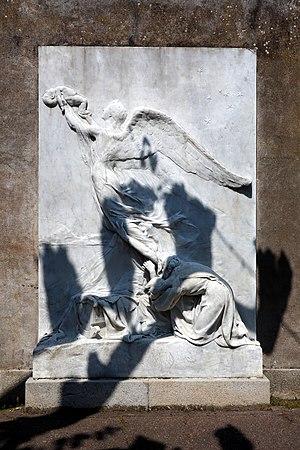
Vers l'infini. Bas-relief de Blanche Moria au cimetière La Bouteillerie à Nantes (44).
Le cimetière La Bouteillerie est un lieu d'inhumation situé à Nantes, en France, dans le quartier Malakoff - Saint-Donatien. Il est ouvert depuis 1774.
Adèle Blanche Moria née le 7 mai 1859 à Paris, ville où elle est morte le 24 novembre 1926, est une sculptrice française.